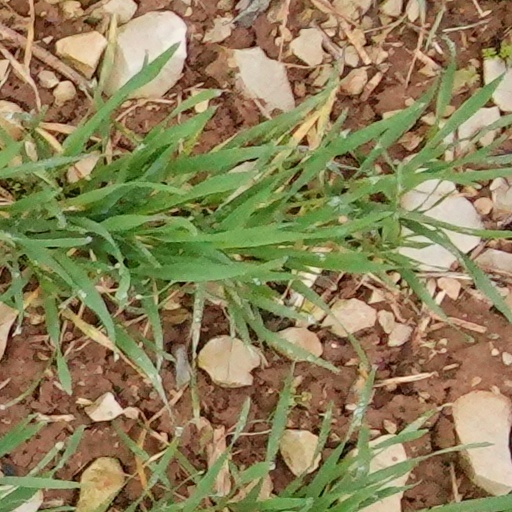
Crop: wheat